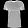
Label: T - shirt / top